John L. Wimbush

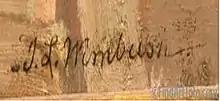

Born in London, England, Wimbush first exhibited at the Royal Academy in 1889 and went on to mount several other exhibitions there over the years.